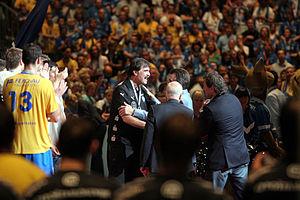
Sead Hasanefendić, né le 1ᵉʳ août 1948 à Novi Sad, est un entraîneur croate de handball.